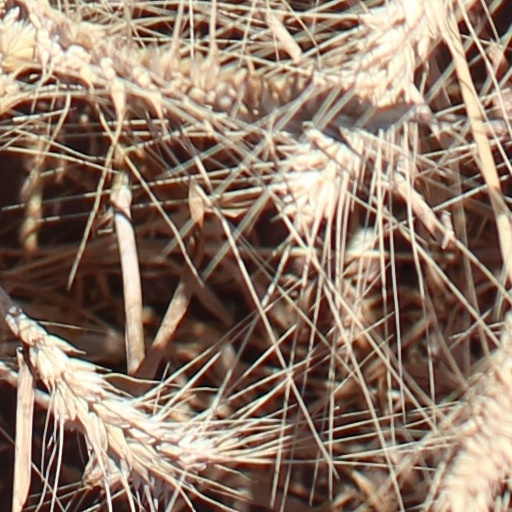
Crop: wheat